List of highways in Genesee County, New York

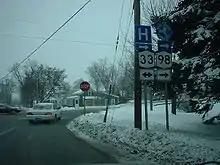
NY 98 at NY 33 in Batavia

NY 5 is a busy east–west route that enters Genesee County and the town of Pembroke from Erie County and the town of Newstead. It is named Main Street when it enters the county and intersects NY 77 in Pembroke. NY 5 travels through predominantly rural areas until reaching the city of Batavia where it intersects NY 98 and also runs concurrent with NY 63 and NY 33 for a short distance through the city. NY 5 closely parallels I-90 (the New York State Thruway) through much of the county. The road travels eastward, intersecting NY 237 in Stafford and NY 19 in the village of Le Roy before leaving Genesee County and entering Livingston County and the village of Caledonia.